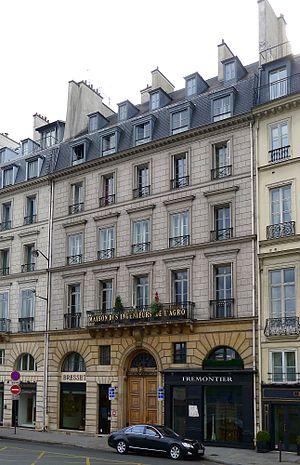
Quai Voltaire (n°5
Le quai Voltaire se situe à Paris dans le 7ᵉ arrondissement.